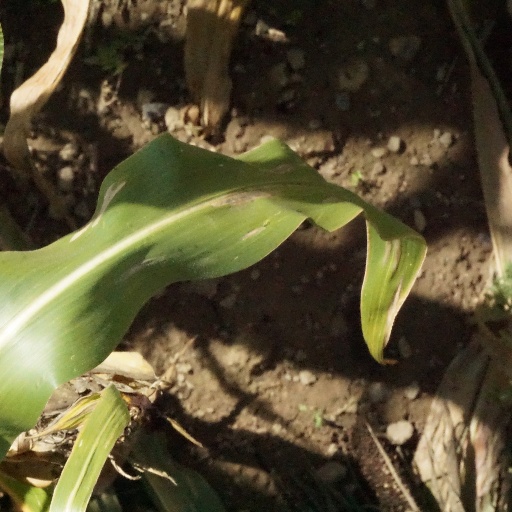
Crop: maize; corn